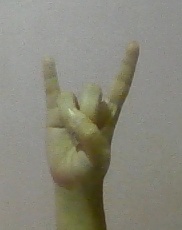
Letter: la